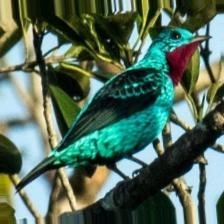
Species: SPANGLED COTINGA
Scientific name: COTINGA CAYANA